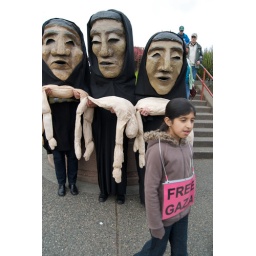
women in black at gaza protest at golden gate bridge